Siegmund Labisch

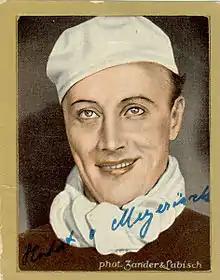
.

Siegmund Labisch (30 July 1863 – 7 December 1942) was a businessman, photographer and co-founder of the Zander & Labisch photo agency.